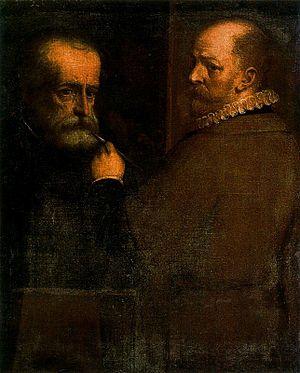
Luca Cambiaso dit Lucchetto da Genova est un peintre italien du XVIᵉ siècle se rattachant à l'école génoise.